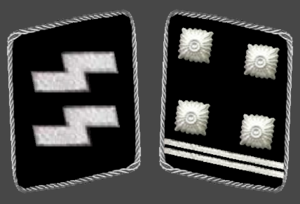
Pattes de col de SS-Obersturmbannfuhrer
Les grades de la Schutzstaffel sont divisés selon le modèle de l'armée, chaque grade ou presque ayant son équivalent. Comme dans l'armée, trois groupes sont distingués : les hommes de la SS correspondent aux hommes du rang, les SS-Unterführer aux sous-officiers et les SS-Führer aux officiers.